Ira von Fürstenberg

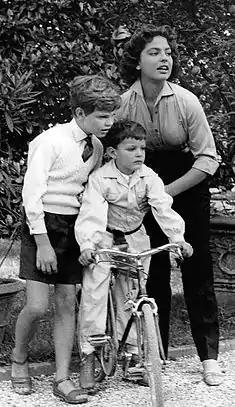
Ira von Fürstenberg with her brothers in 1955

Her first husband was Prince Alfonso of Hohenlohe-Langenburg (1924–2003), who founded the Marbella Club, a Spanish resort. They married in Venice on 17 September 1955, when she was aged 15 and the groom, 31. The wedding was a lavish feast, attended by international society.